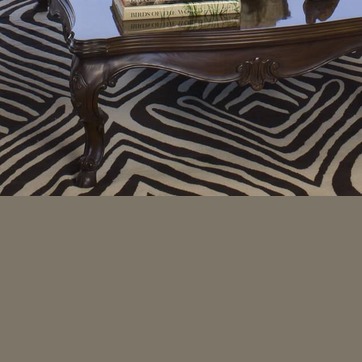
Material: carpet